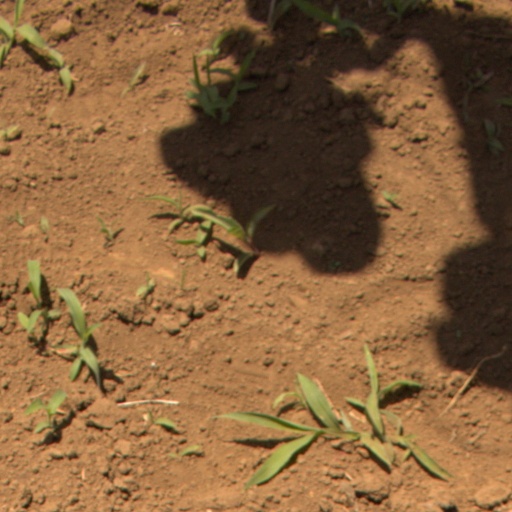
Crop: Jerusalem artichoke